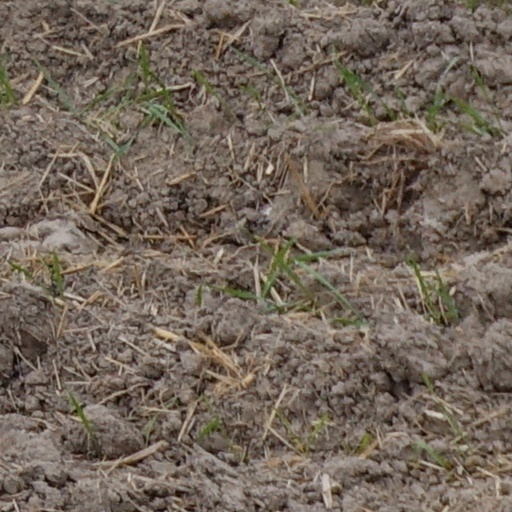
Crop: wheat